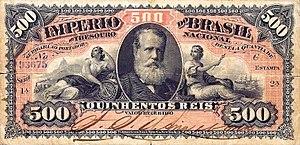
L’empire du Brésil ou, abusivement, l’Empire brésilien est une entité politique qui occupe, au xixᵉ siècle, sensiblement les territoires qui constituent le Brésil actuel. Il s'agit alors d'une monarchie constitutionnelle parlementaire et représentative dont les souverains successifs sont les empereurs Pierre Iᵉʳ et Pierre II, tous deux membres de la maison de Bragance, une branche de la dynastie capétienne vieille de mille ans. D'abord colonie du royaume de Portugal, le Brésil devient le siège de l'empire colonial portugais en 1808, lorsque le futur roi Jean VI, alors régent de Portugal, s'enfuit de son pays après son invasion par les troupes de Napoléon Iᵉʳ. La famille royale s'installe alors avec son gouvernement dans la ville brésilienne de Rio de Janeiro. Quelques années après la libération du Portugal, Jean VI retourne en Europe en 1821, mais laisse son fils aîné et héritier, l'infant Pierre, à la tête du Brésil en qualité de régent.